Marine life

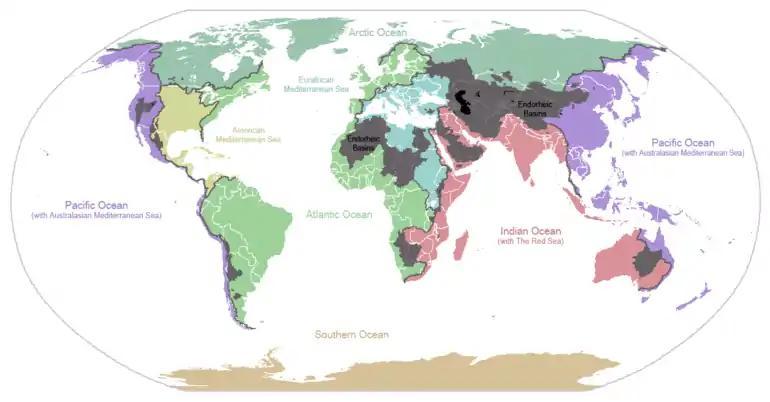
The drainage basins of the principal oceans and seas of the world are marked by continental divides. The grey areas are endorheic basins that do not drain to the ocean.

Sediments at the bottom of the ocean have two main origins, terrigenous and biogenous. Terrigenous sediments account for about 45% of the total marine sediment, and originate in the erosion of rocks on land, transported by rivers and land runoff, windborne dust, volcanoes, or grinding by glaciers.